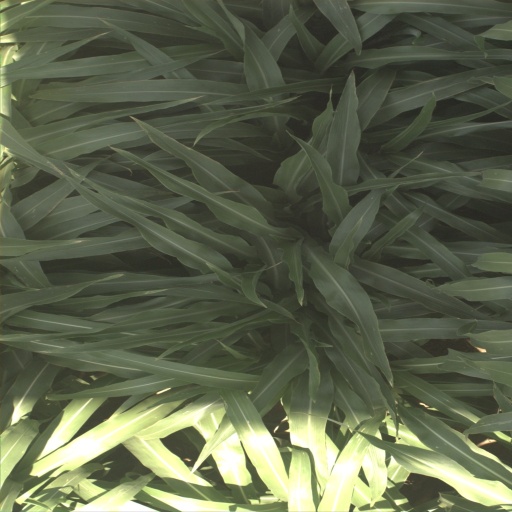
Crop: sorghum